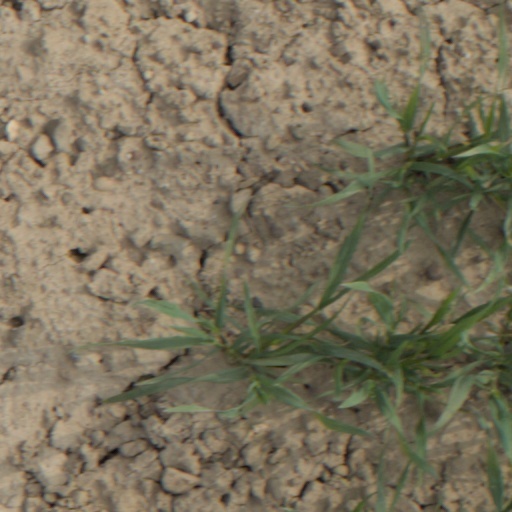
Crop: wheat